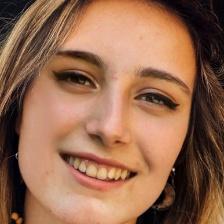
Label: faces